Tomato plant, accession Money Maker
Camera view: tilt-top (135 deg); turntable rotation: 240 degrees
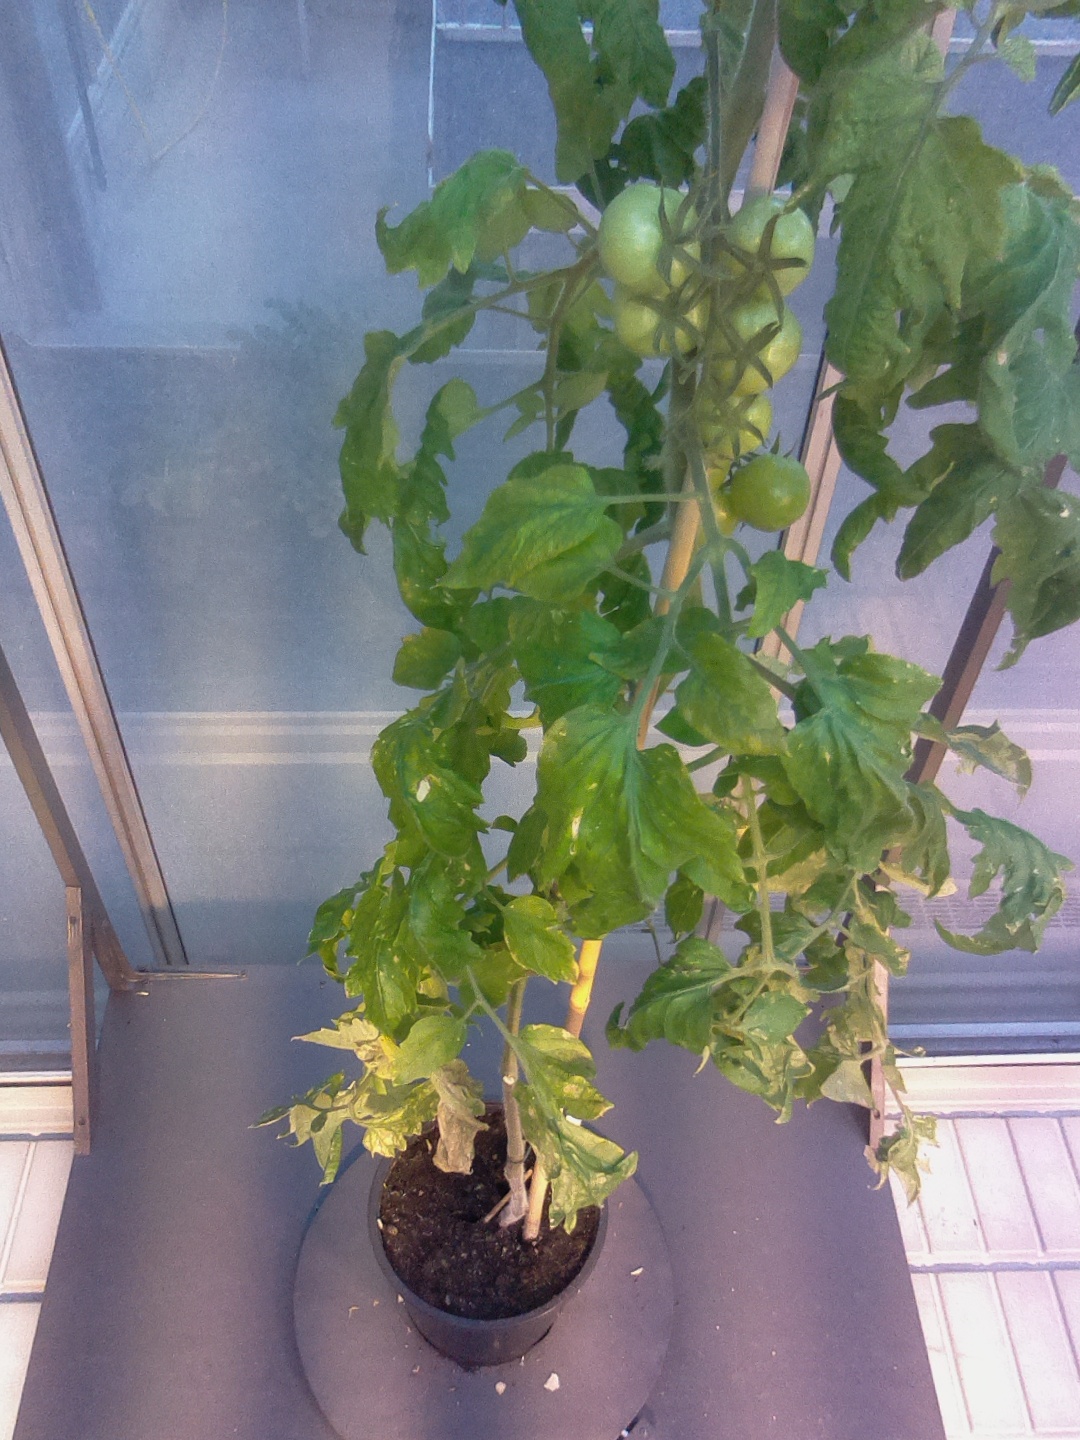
BBCH growth stage 79: 90% -100% of final fruit size